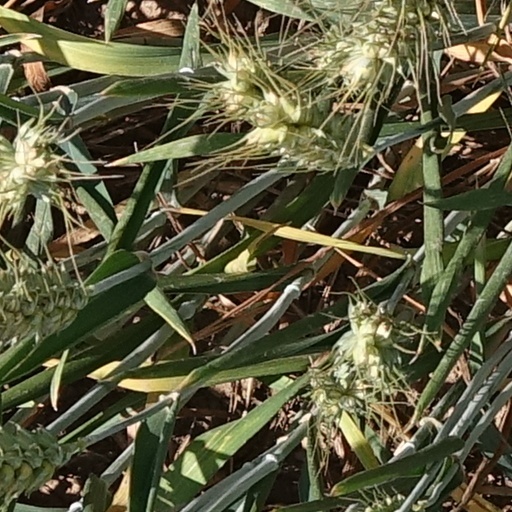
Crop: wheat